List of birds of the Canary Islands

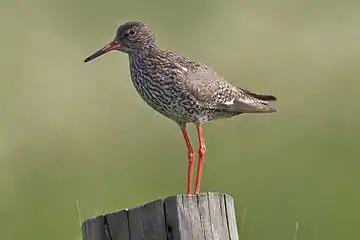
Common redshank

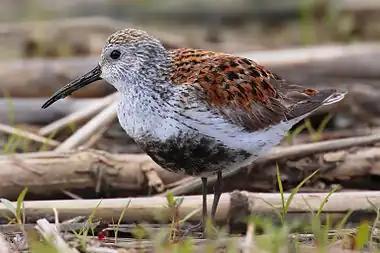
Dunlin

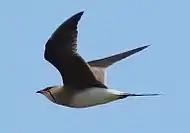
Collared pratincole

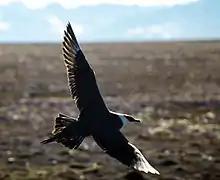
Parasitic jaeger

Scolopacidae is a large diverse family of small to medium-sized shorebirds including the sandpipers, curlews, godwits, shanks, tattlers, woodcocks, snipes, dowitchers and phalaropes. The majority of these species eat small invertebrates picked out of the mud or soil. Variation in length of legs and bills enables multiple species to feed in the same habitat, particularly on the coast, without direct competition for food.